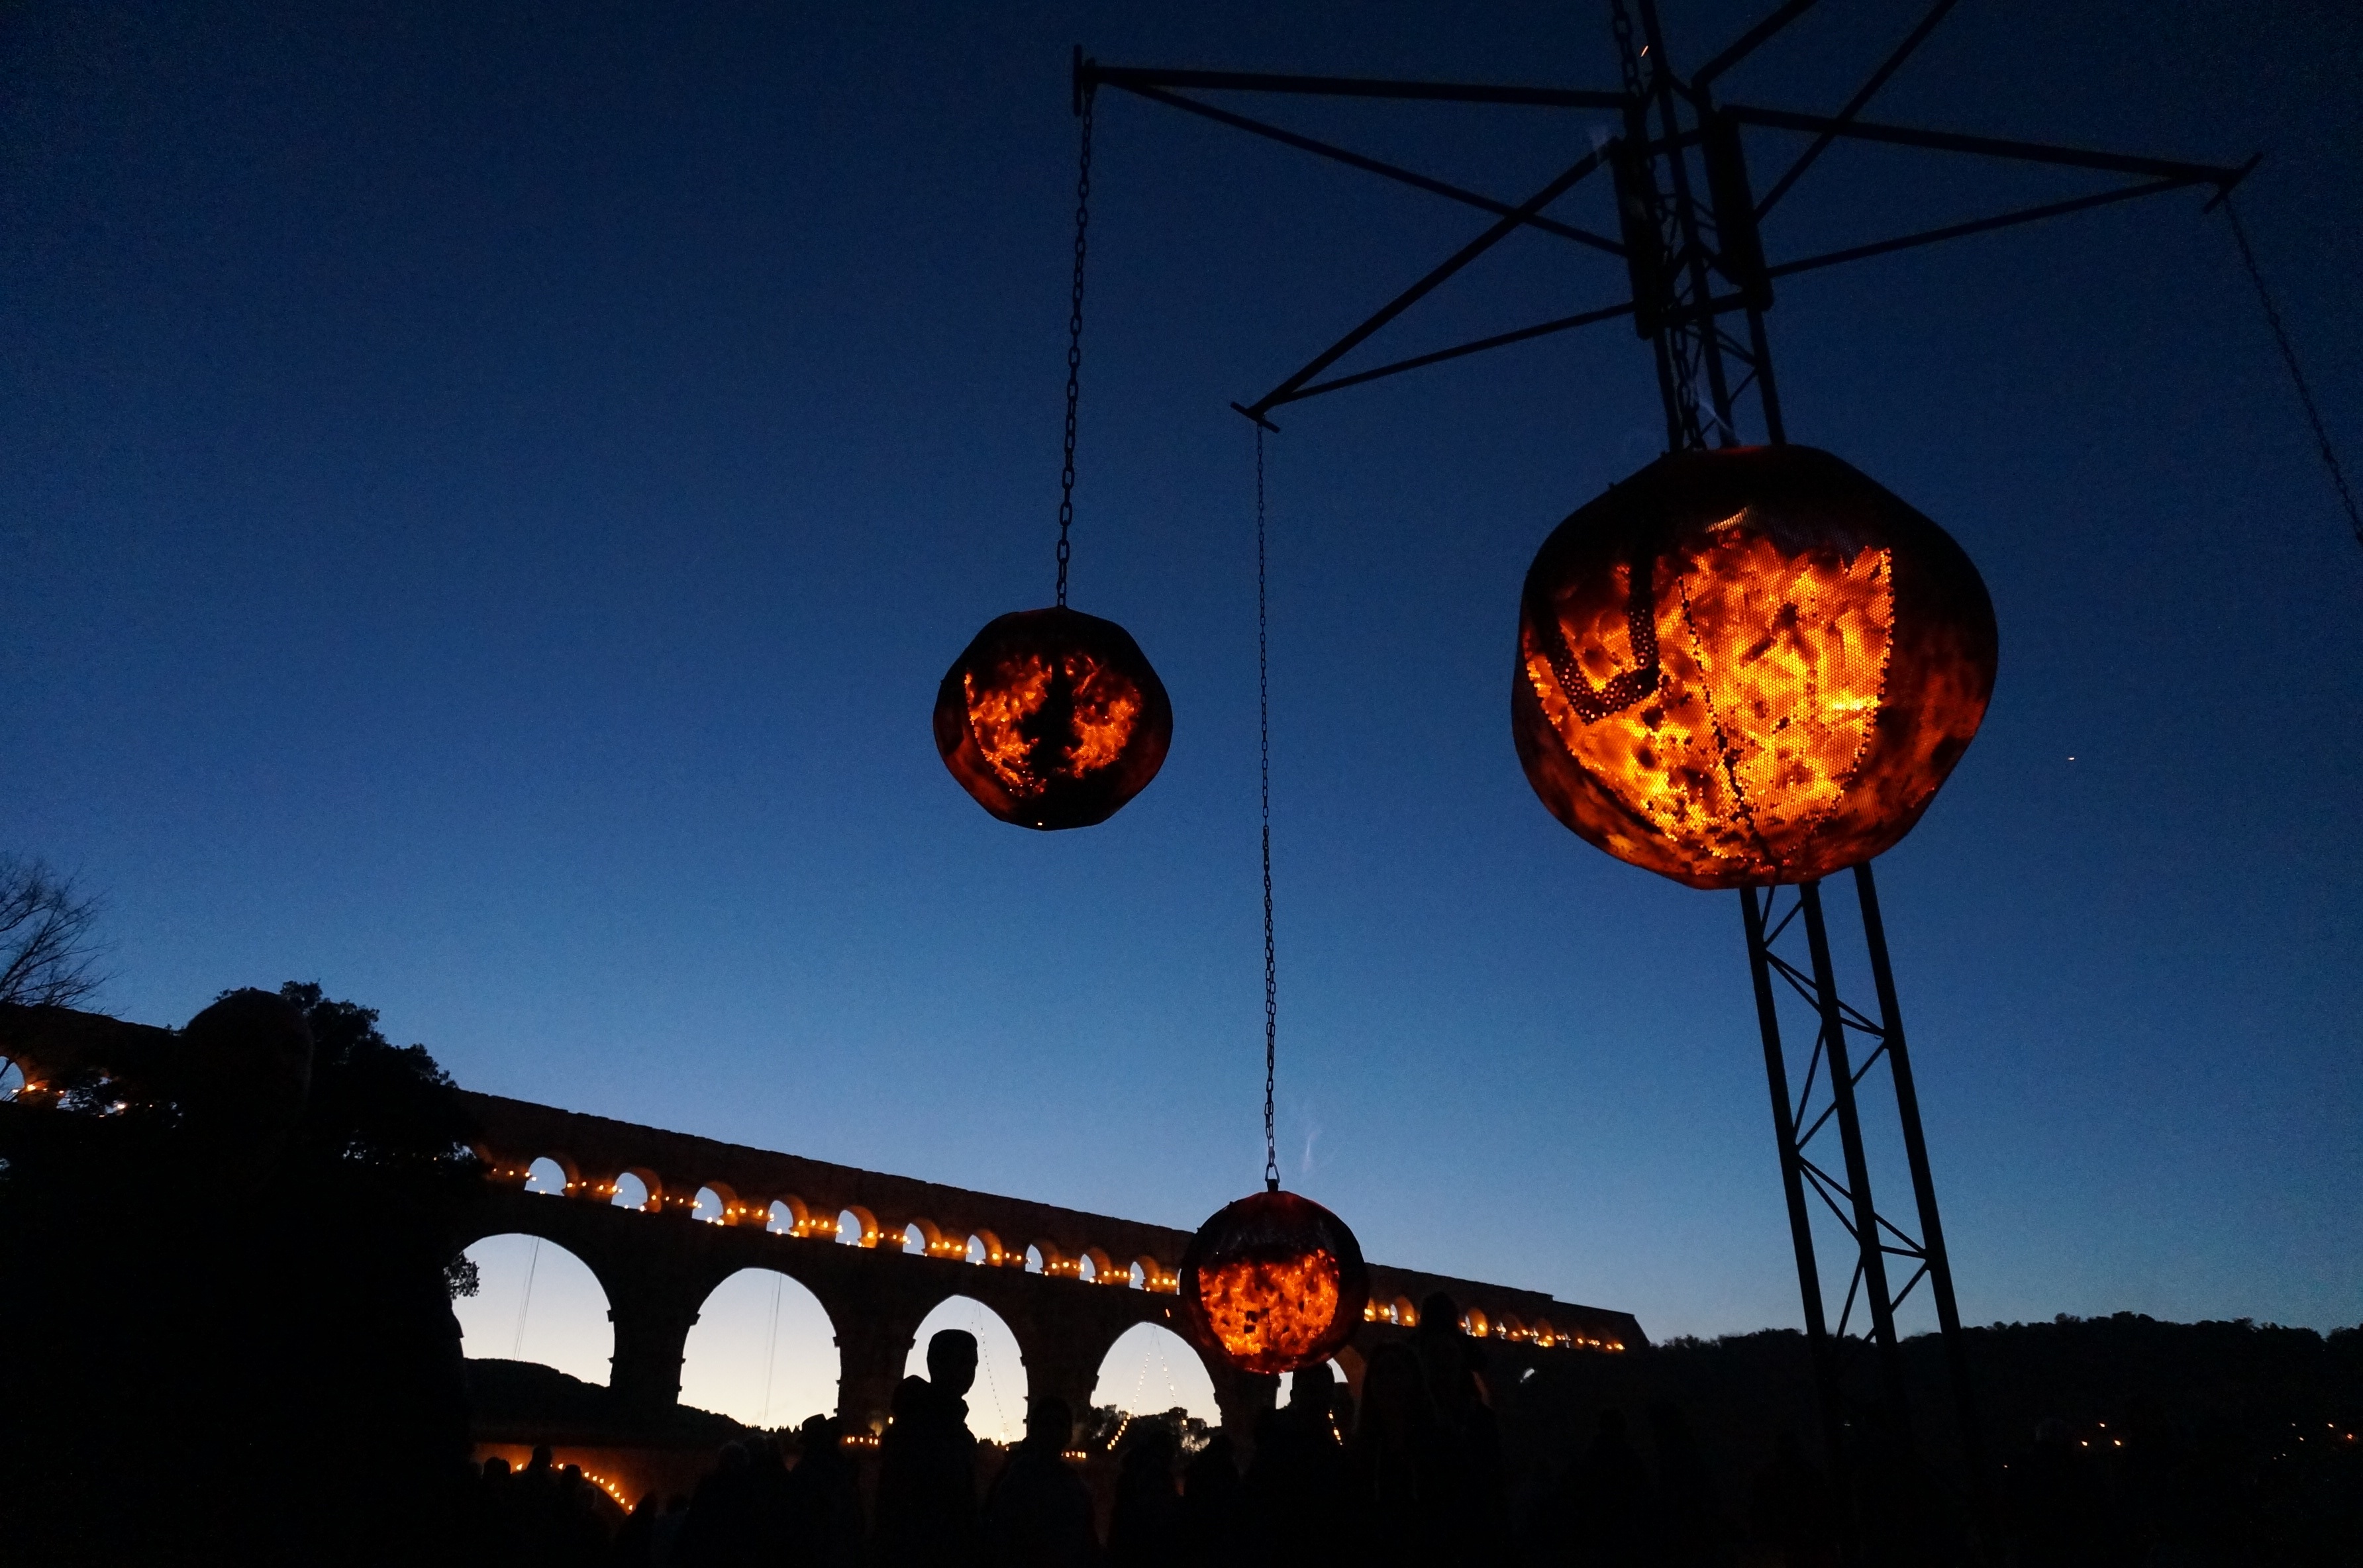
light, sky, sunset, bridge, night, hot air balloon, aircraft, evening, vehicle, flame, fire, street light, lighting, burn, ball, light fixture, hot air ballooning, atmosphere of earth